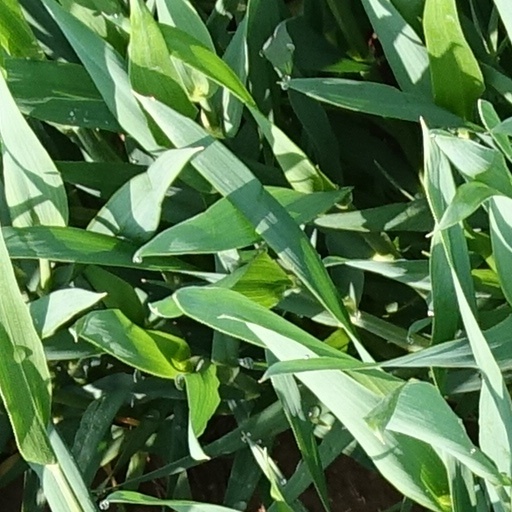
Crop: wheat